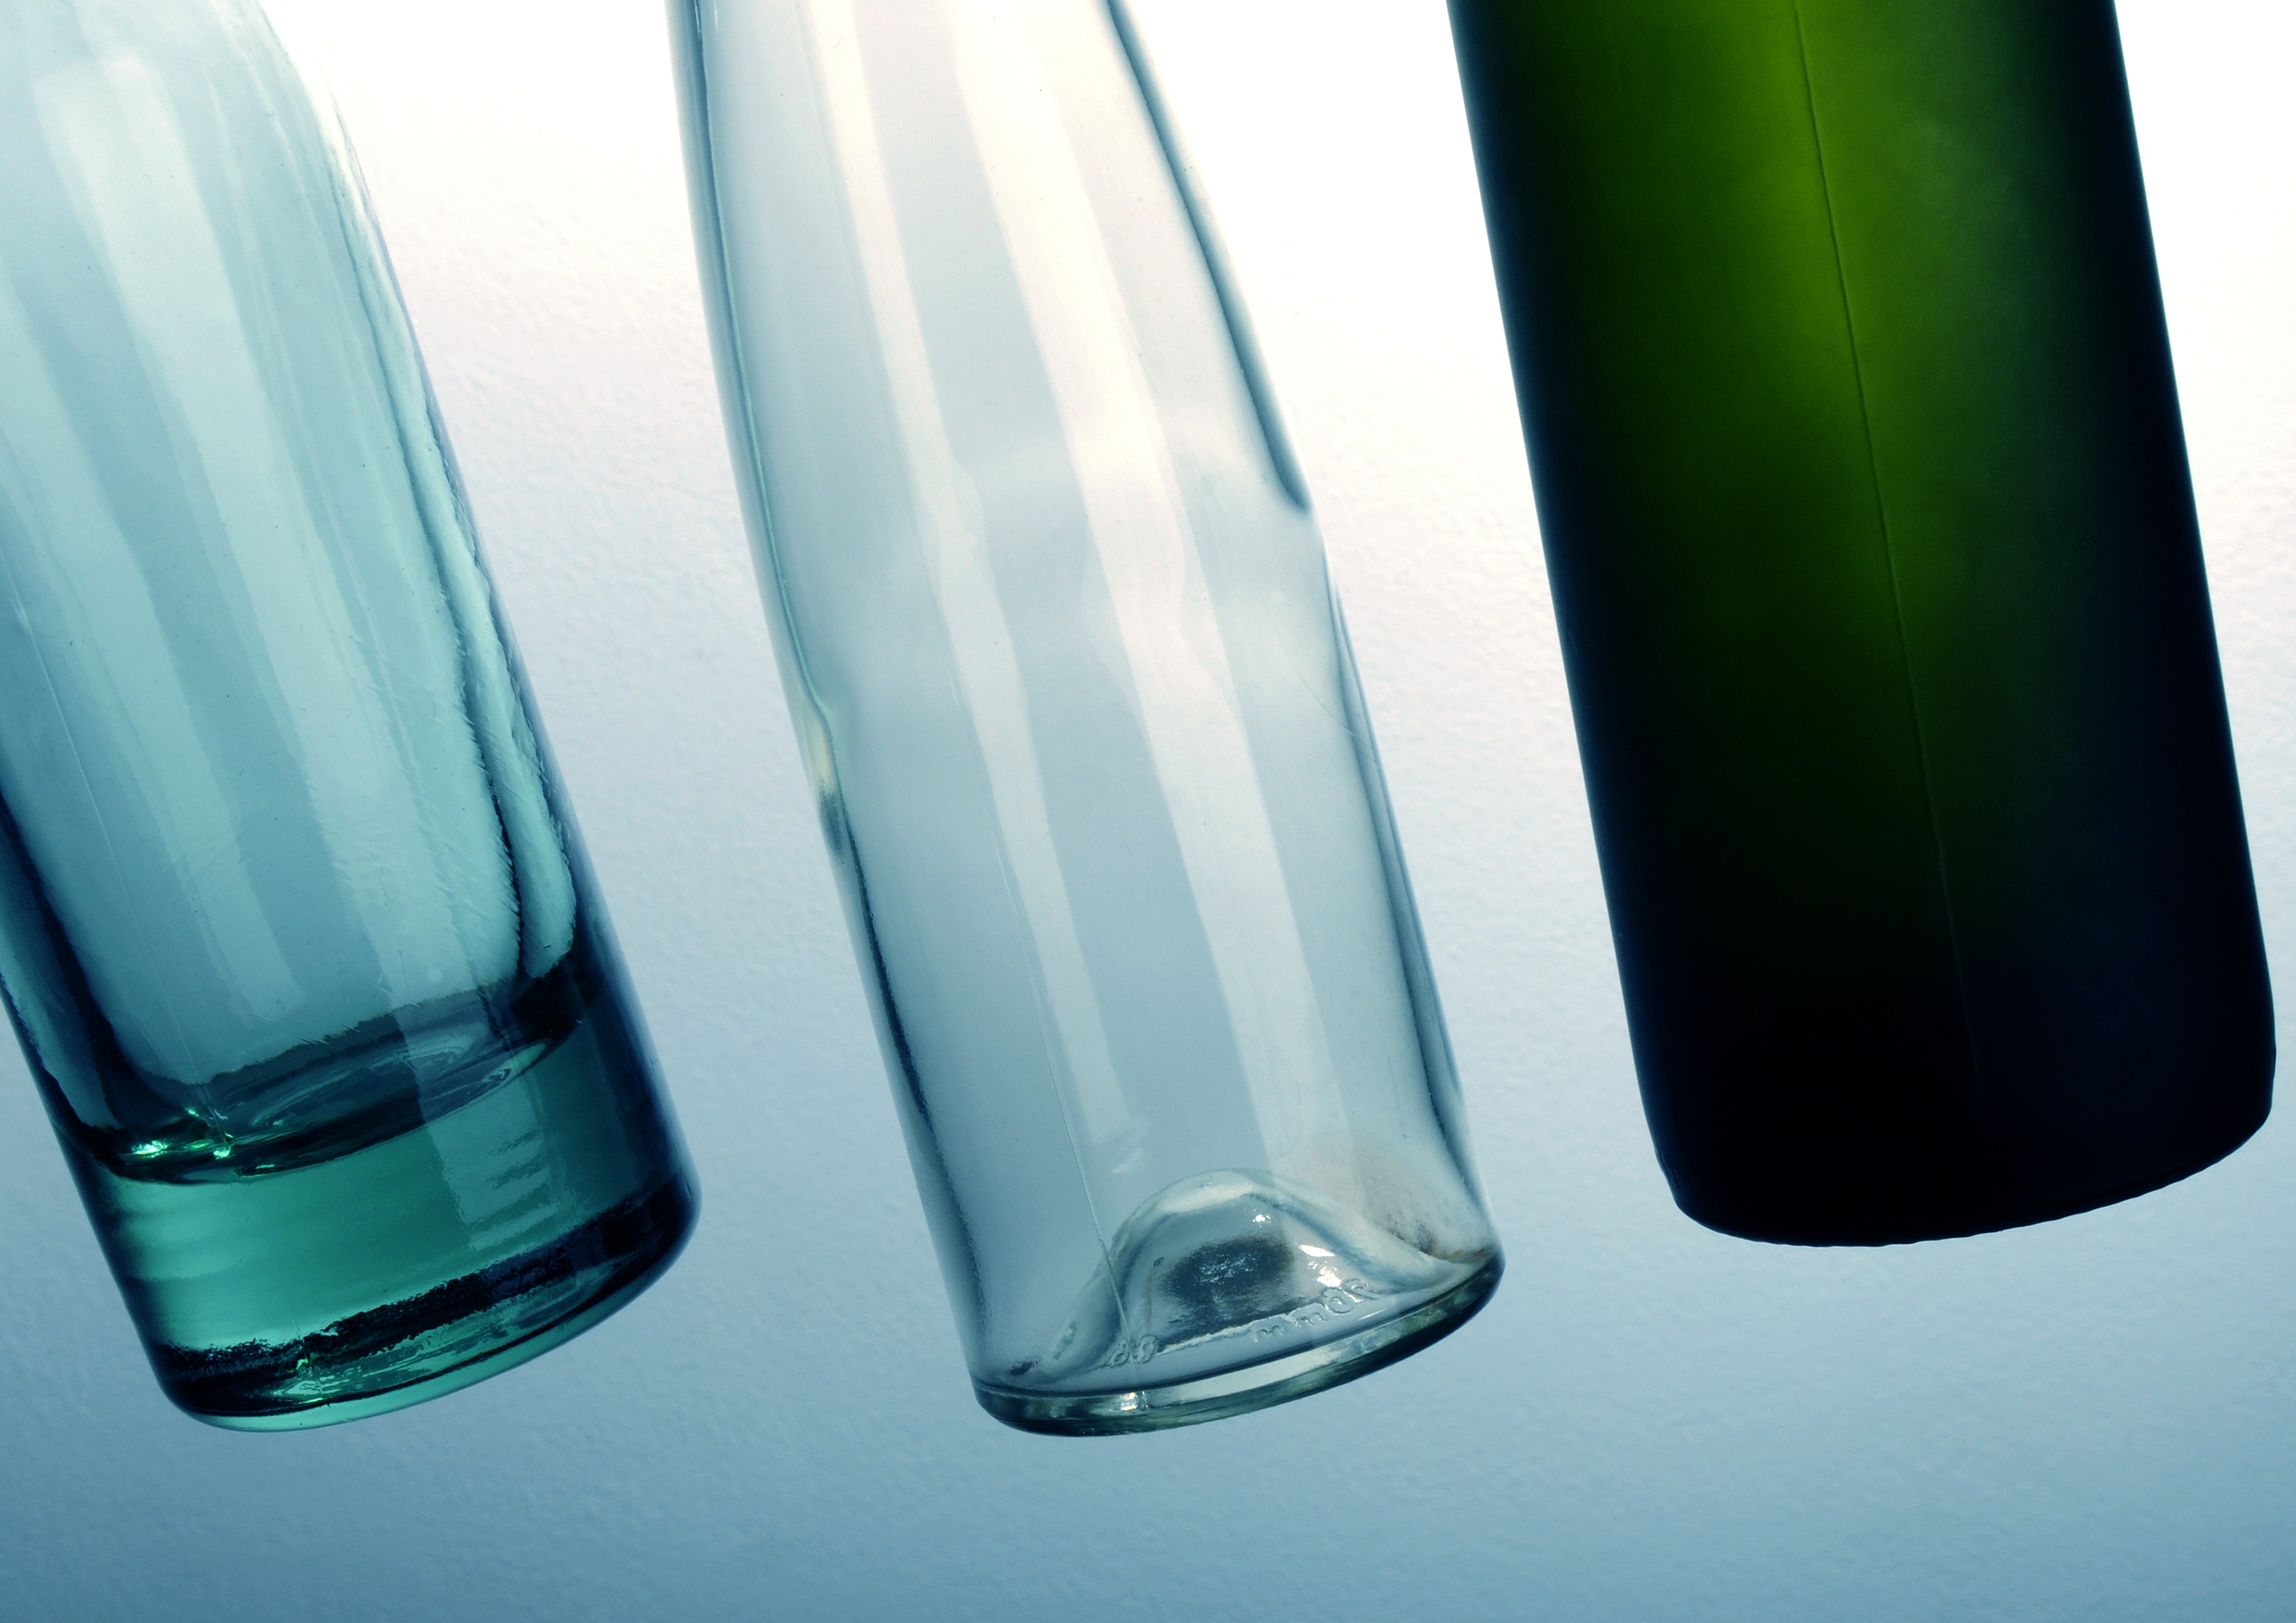
creative, light, white, glass, vase, color, studio, drink, bottle, blue, lighting, still life, glass bottle, colors, background, decorative, elegance, element, mythical, a bottle of, drinkware, highball glass